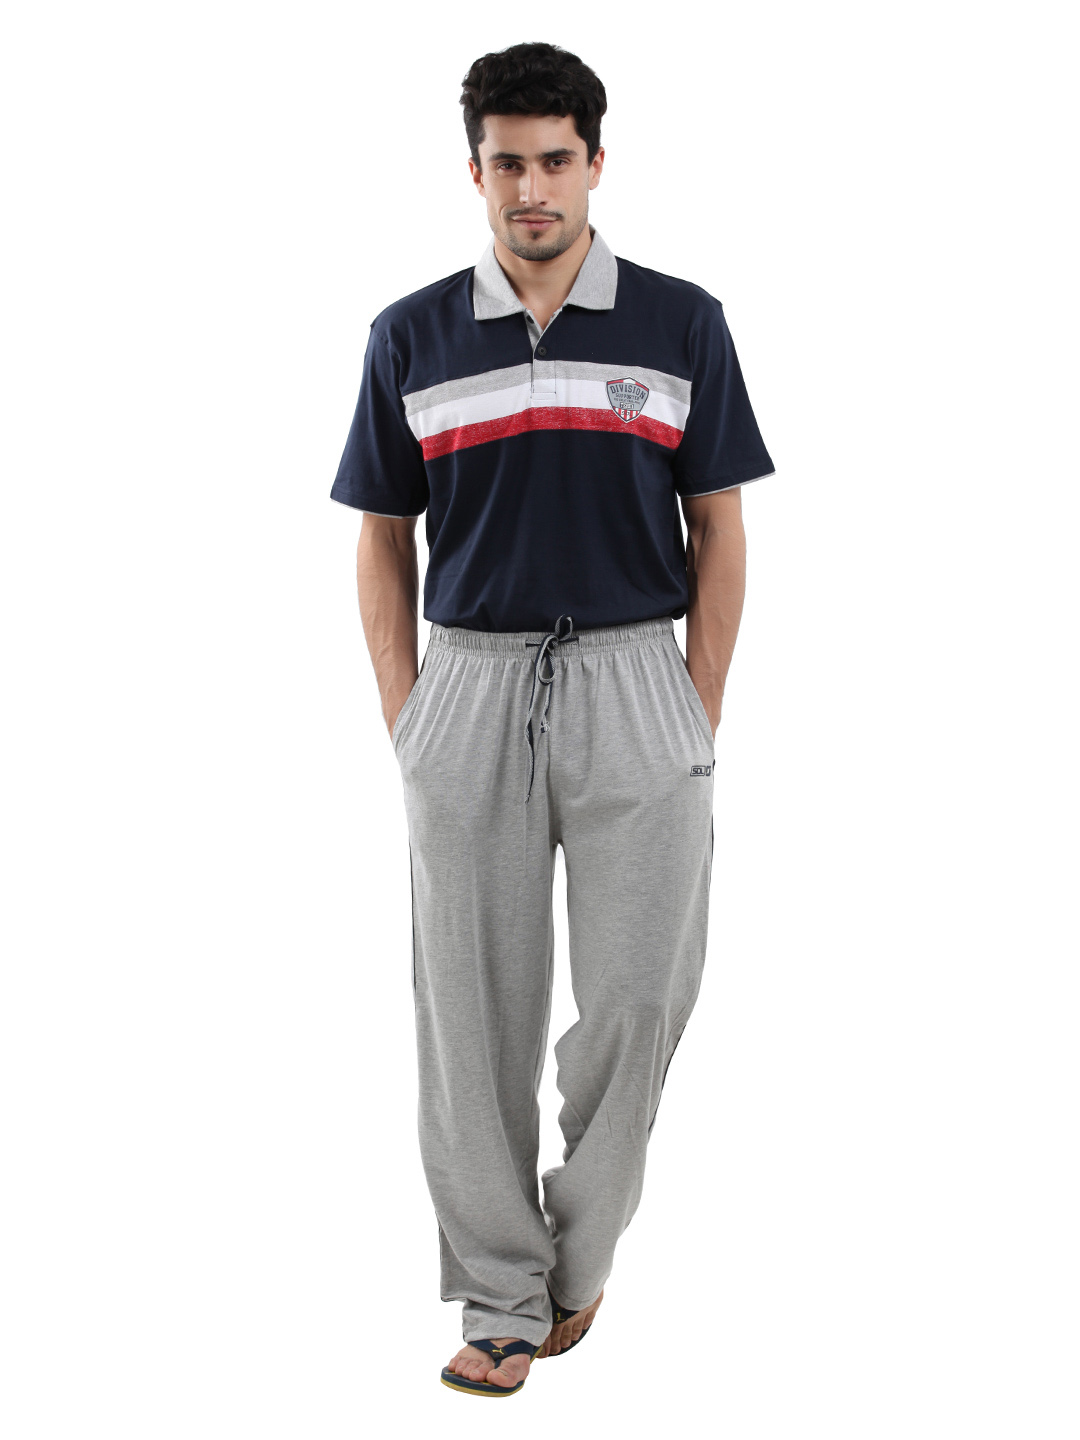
SDL by Sweet Dreams Men Navy & Grey Lounge Set
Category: Apparel / Loungewear and Nightwear / Night suits
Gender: Men
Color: Navy Blue
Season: Summer 2016
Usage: Casual